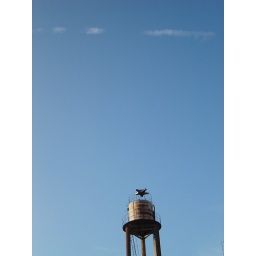
Star in student's town in Tirana. Looks so optimistic with the blue sky and those small clouds.